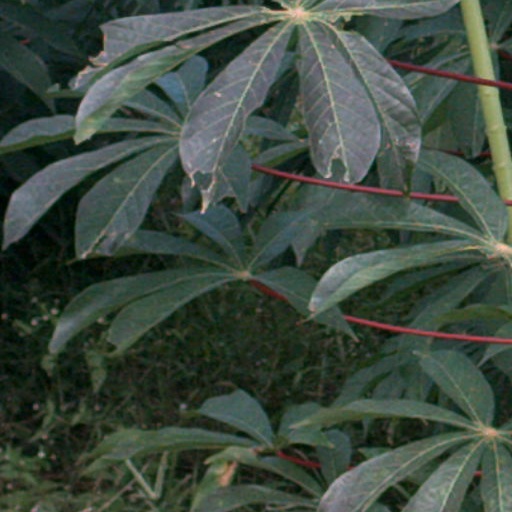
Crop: cassava